Máel Coluim II, Earl of Fife

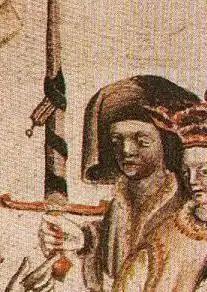
The Mormaer of Fife as depicted at the inauguration of Alexander III in a late-medieval manuscript of Walter Bower's "Scotichronicon"

Máel Coluim II (or Maol Choluim II, usually anglicized as Malcolm II), was a 13th-century Mormaer of Fife who ruled the mormaerdom or earldom of Fife between 1228 and 1266. He was the nephew of Máel Coluim I, the previous mormaer, and the son of Máel Coluim I's brother Donnchadh, son of Donnchadh II.